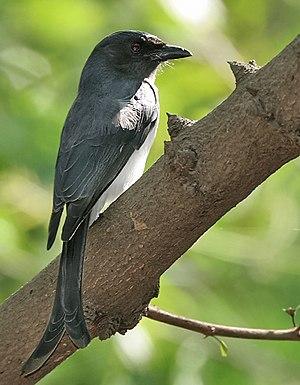
Le Drongo à ventre blanc est une espèce de passereaux de la famille des Dicruridae.